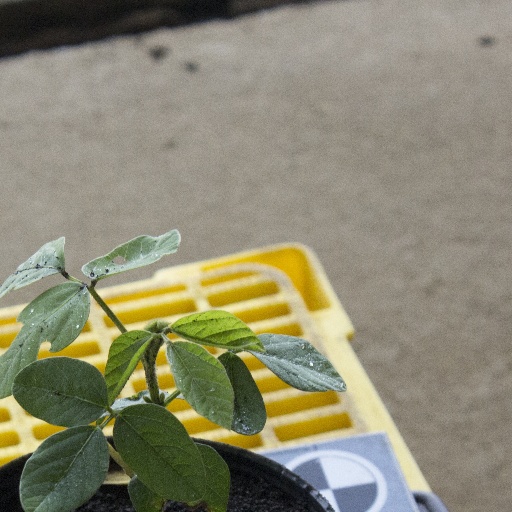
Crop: soybean